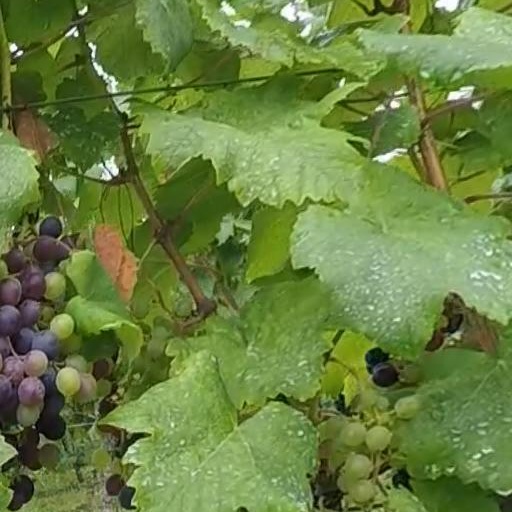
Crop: grape